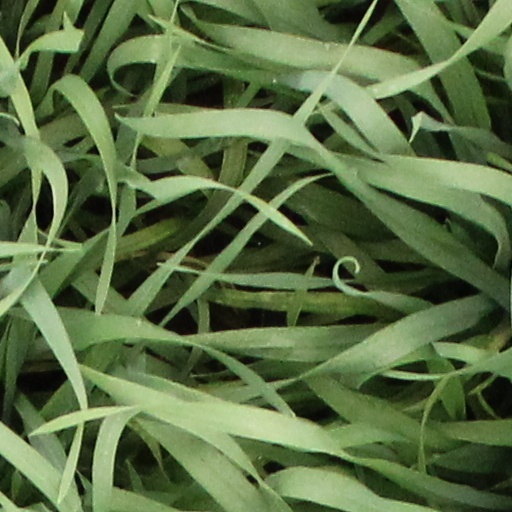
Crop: wheat